Tubulin

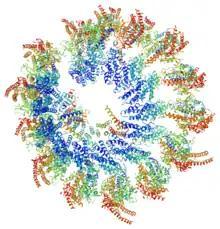
Γ-tubulin ring complex (γ-TuRC)

γ-Tubulin, another member of the tubulin family, is important in the nucleation and polar orientation of microtubules. It is found primarily in centrosomes and spindle pole bodies, since these are the areas of most abundant microtubule nucleation. In these organelles, several γ-tubulin and other protein molecules are found in complexes known as γ-tubulin ring complexes (γ-TuRCs), which chemically mimic the (+) end of a microtubule and thus allow microtubules to bind. γ-tubulin also has been isolated as a dimer and as a part of a γ-tubulin small complex (γTuSC), intermediate in size between the dimer and the γTuRC. γ-tubulin is the best understood mechanism of microtubule nucleation, but certain studies have indicated that certain cells may be able to adapt to its absence, as indicated by mutation and RNAi studies that have inhibited its correct expression. Besides forming a γ-TuRC to nucleate and organize microtubules, γ-tubulin can polymerize into filaments that assemble into bundles and meshworks.